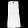
Label: Dress